Presidency of Gerald Ford

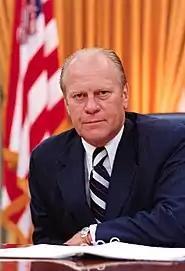
Ford in the Oval Office, 1974

During the Vietnam War, about one percent of American men of eligible age for the draft failed to register, and approximately one percent of those who were drafted refused to serve. Those who refused conscription were labeled as "draft dodgers"; many such individuals had left the country for Canada, but others remained in the United States. Ford had opposed any form of amnesty for the draft dodgers while in Congress, but his presidential advisers convinced him that a clemency program would help resolve a contentious issue and boost Ford's public standing. On September 16, 1974, shortly after he announced the Nixon pardon, Ford introduced a presidential clemency program for Vietnam War draft dodgers. The conditions of the clemency required a reaffirmation of allegiance to the United States and two years of work in a public service position. The program for the Return of Vietnam Era Draft Evaders and Military Deserters established a Clemency Board to review the records and make recommendations for receiving a presidential pardon and a change in military discharge status. Ford's clemency program was accepted by most conservatives, but attacked by those on the left who wanted a full amnesty program. Full pardon for draft dodgers would later come in the Carter Administration.